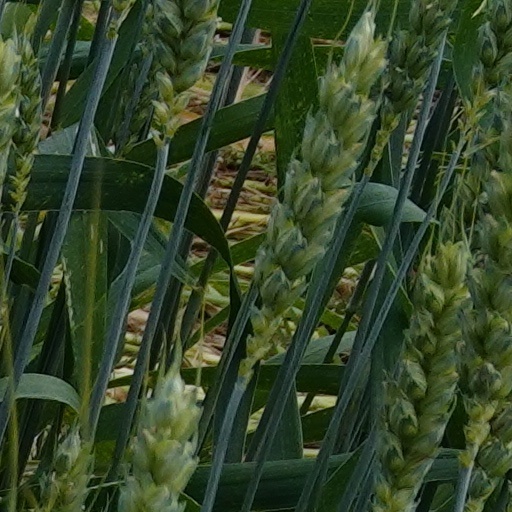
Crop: wheat